David MacBrayne

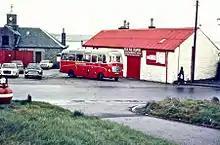
MacBrayne Bedford VAS bus at Ardrishaig 1970, when MacBrayne buses operated in many parts of the west coast and islands

Motor bus services began with a Fort William to Ballachulish route in 1906, and by the outbreak of the First World War several other bus routes had been established around Inverness, Fort William and Ardrishaig. No routes actually connected these detached operations with each other at that stage, and road operations remained a very small part of the business until after the reconstituting of the company in 1928. The new owners provided capital to modernise the business, including setting up a substantial road haulage division to replace cargo shipping services at many of the smaller ports. Expansion of the bus division was gradual, and mainly achieved by acquisition of existing small operators.